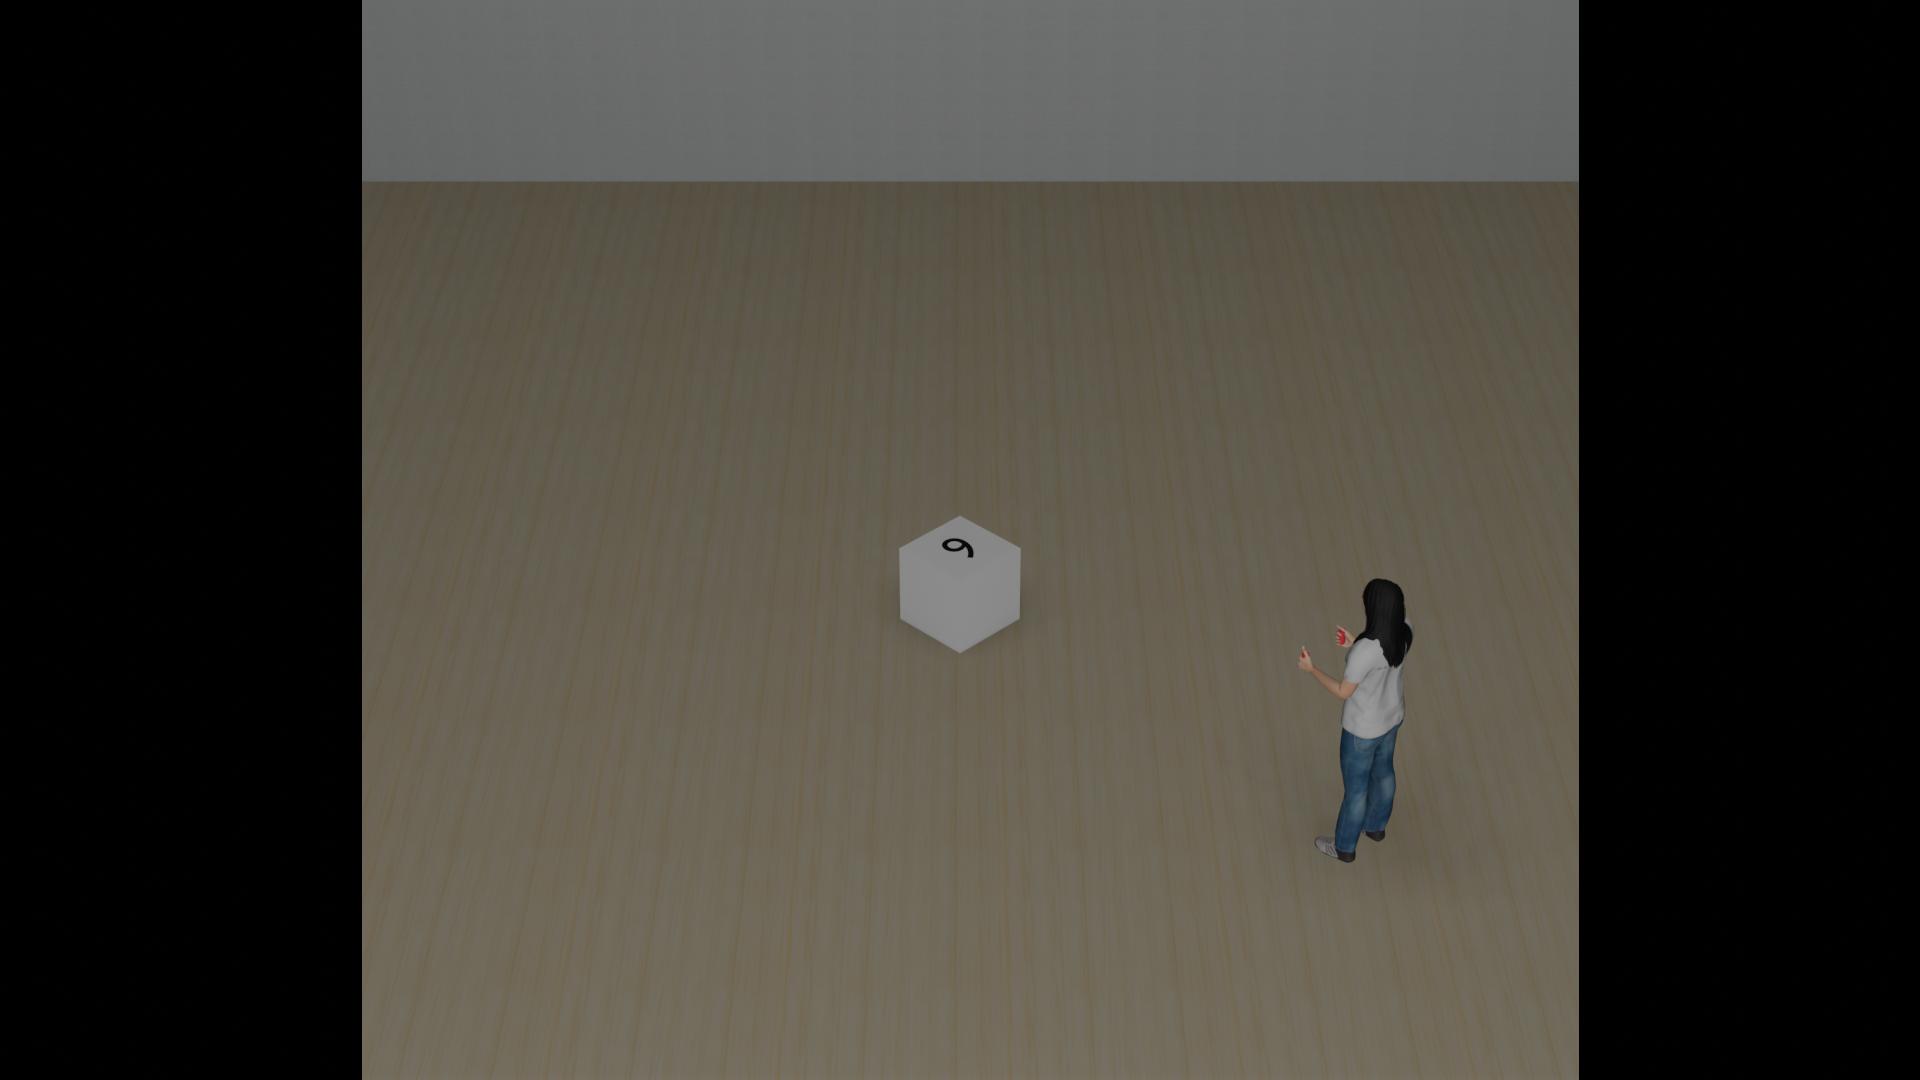
Task: level2_visual_number
Answer: '9'